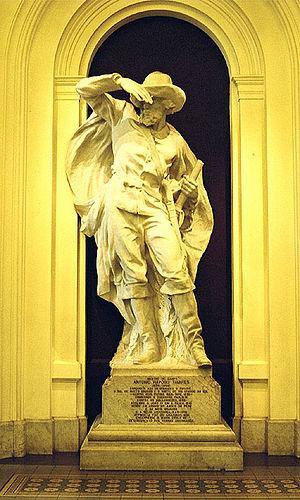
Antônio Raposo Tavares, bandeirante pauliste, étendit le territoire brésilien contre les Espagnols.